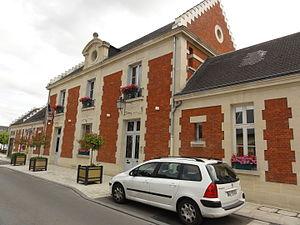
Villeneuve-Saint-Germain est une commune française située dans le département de l'Aisne, en région Hauts-de-France.